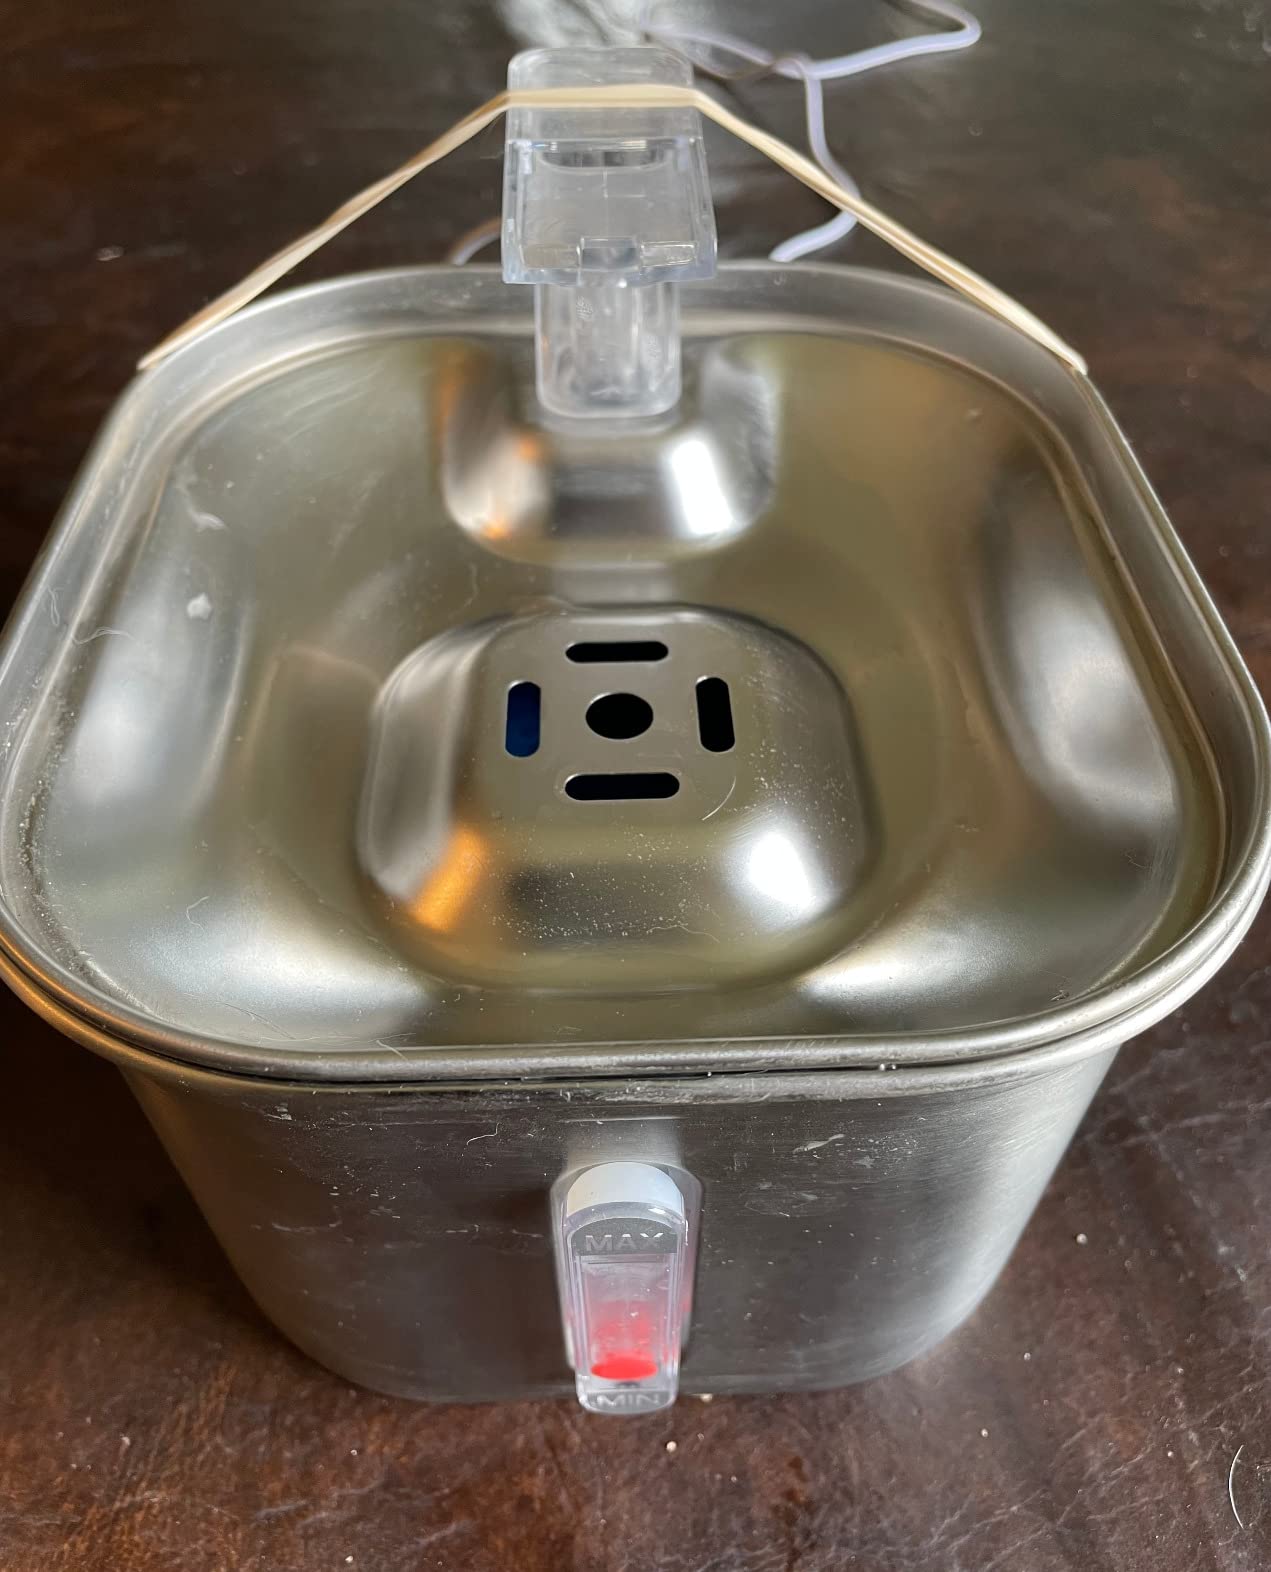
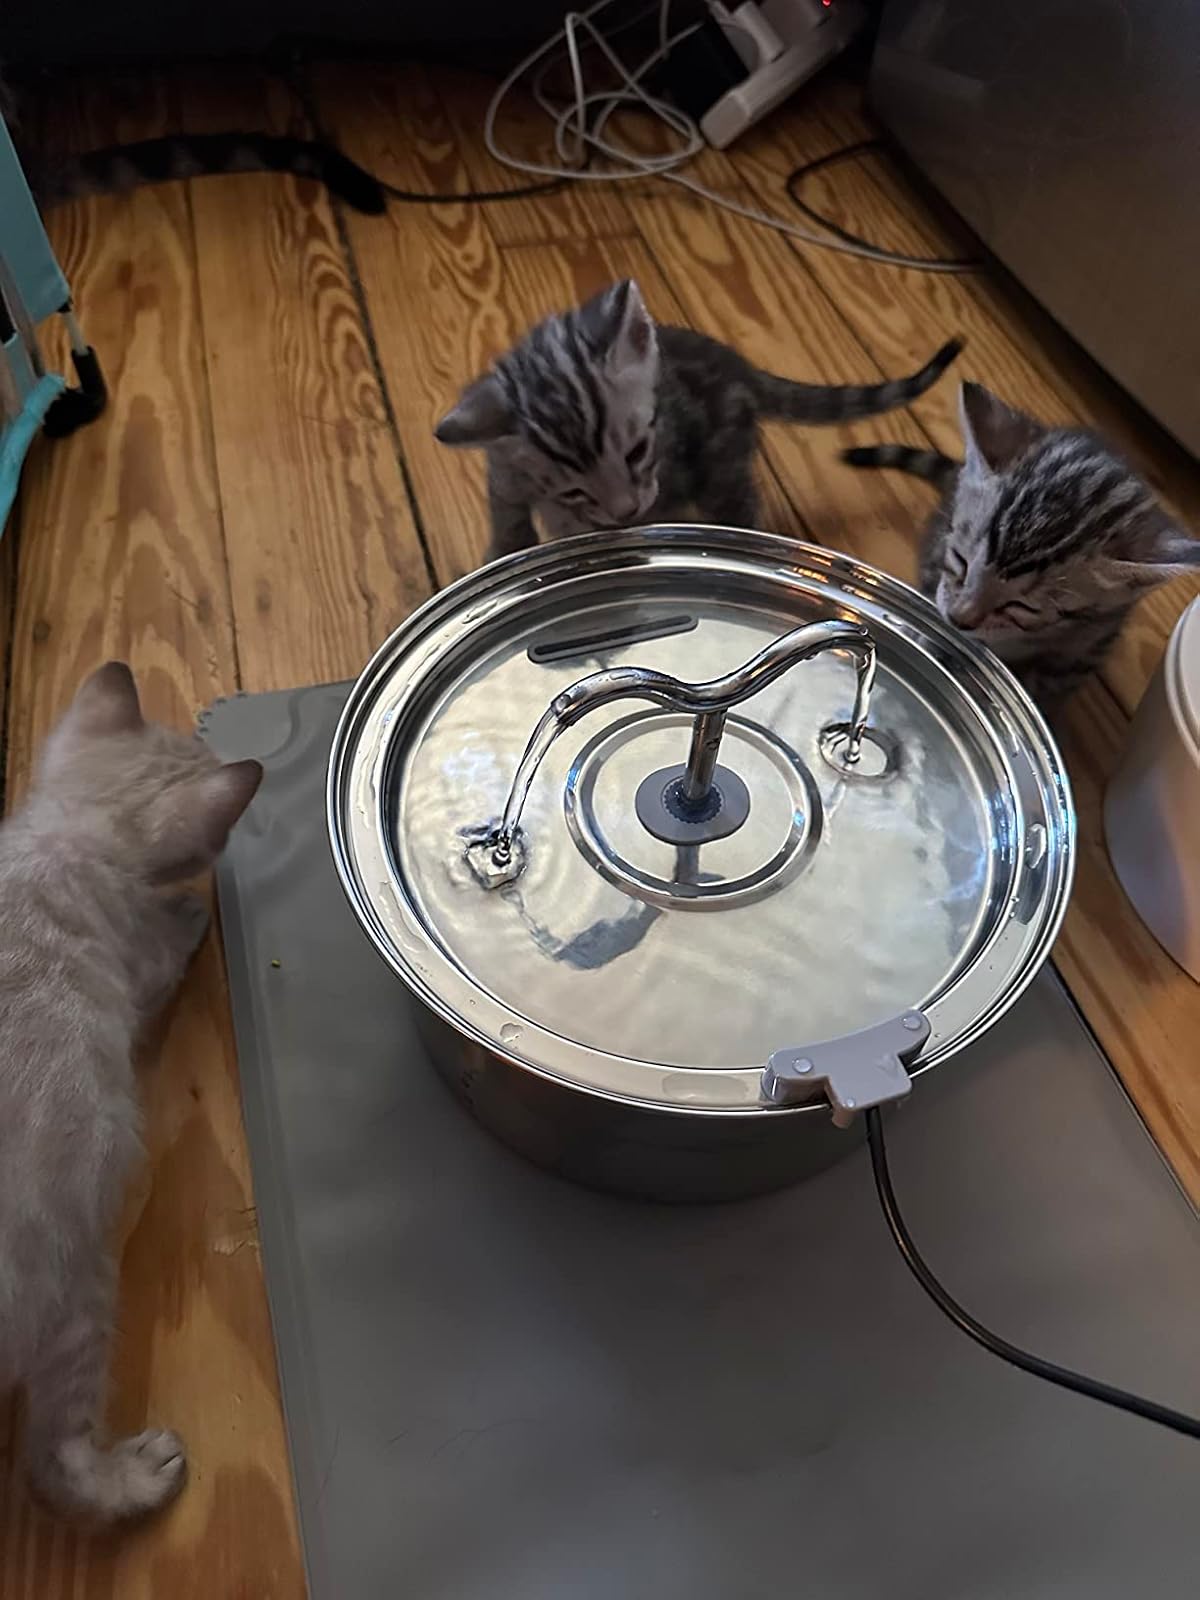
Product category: items_bowl
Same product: no